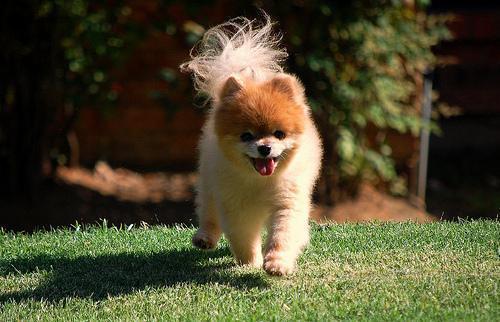
pomeranian